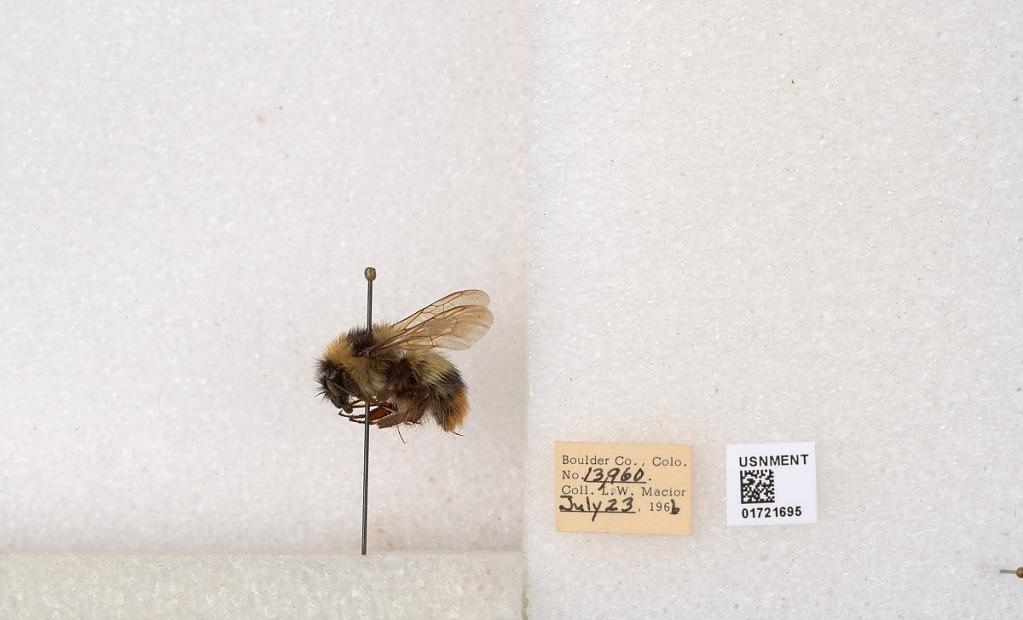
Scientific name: Bombus kirbyellus
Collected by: L. Macior
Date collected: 1966-7-23
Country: United States
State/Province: Colorado
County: Boulder
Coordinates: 40.0925, -105.358